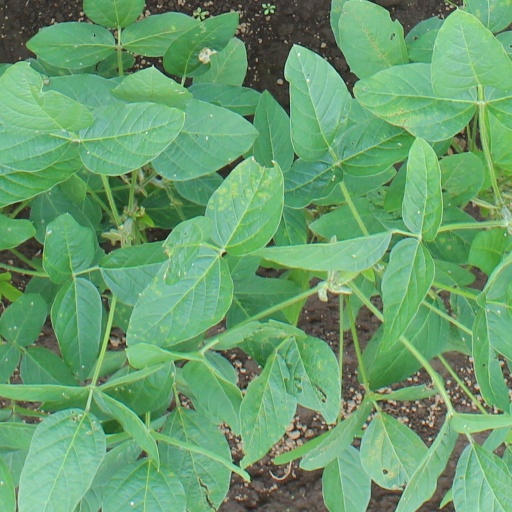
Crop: soybean